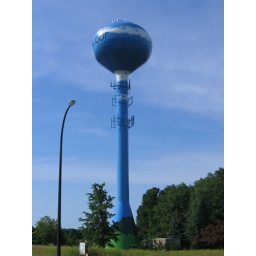
The water tower in Ann Arbor is just too cool.